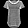
Label: T - shirt / top